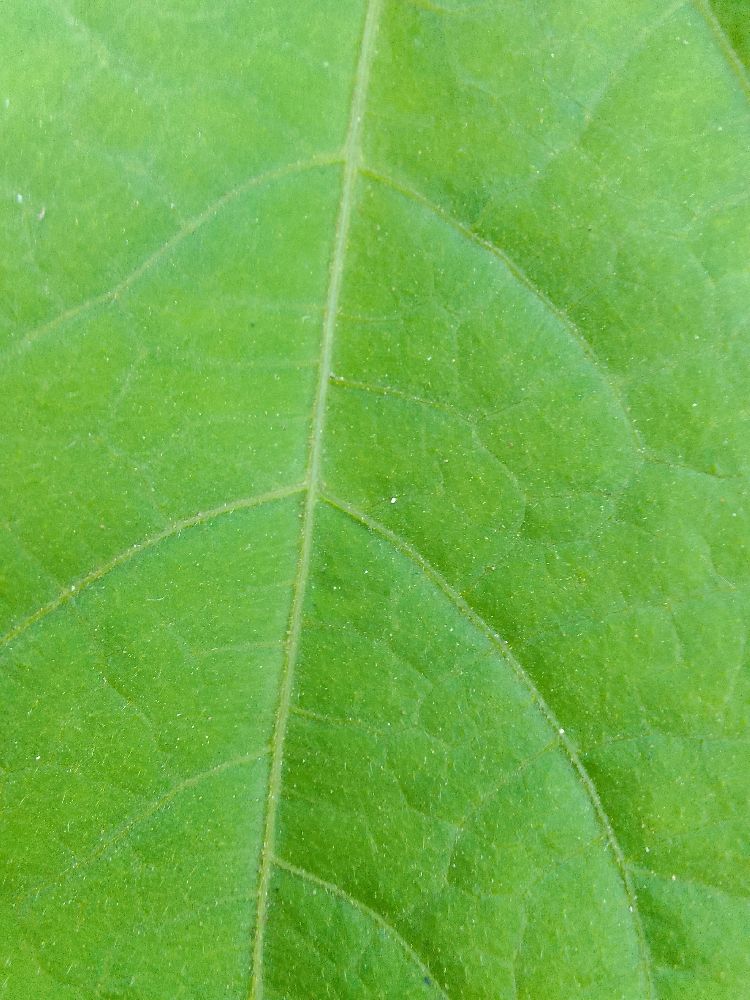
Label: healthy